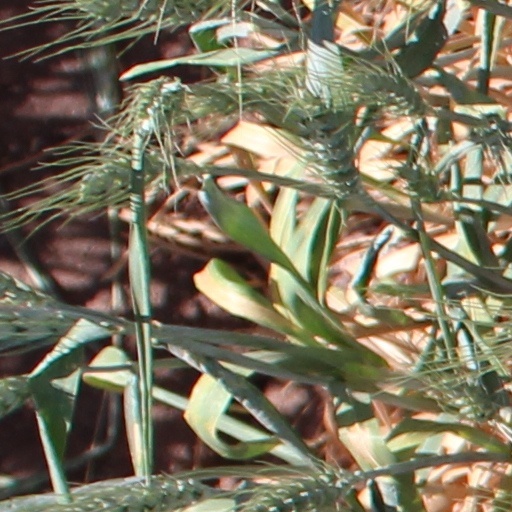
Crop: wheat